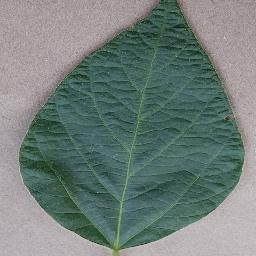
Label: Soybean___healthy